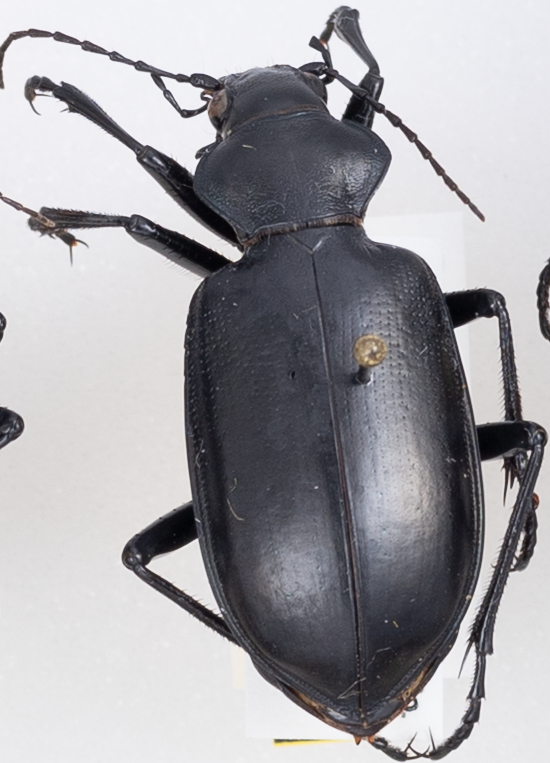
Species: Calosoma peregrinator
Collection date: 2021-08-03
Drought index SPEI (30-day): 0.54
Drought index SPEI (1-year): -1.01
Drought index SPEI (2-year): -0.32